Captain Horatio Hornblower

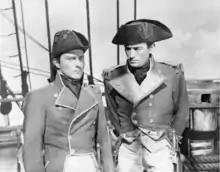
Publicity photo of Terence Morgan & Gregory Peck taken for film.

Gregory Peck as Captain Horatio Hornblower, R.N.